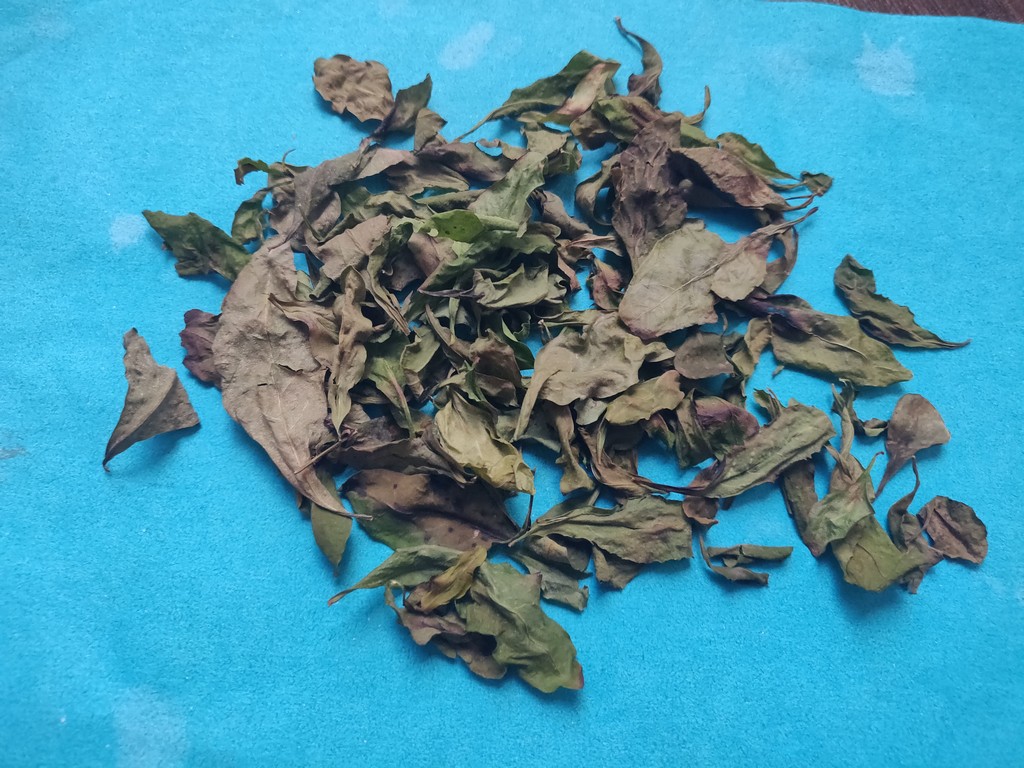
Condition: Dried
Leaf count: multiple
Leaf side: unknown